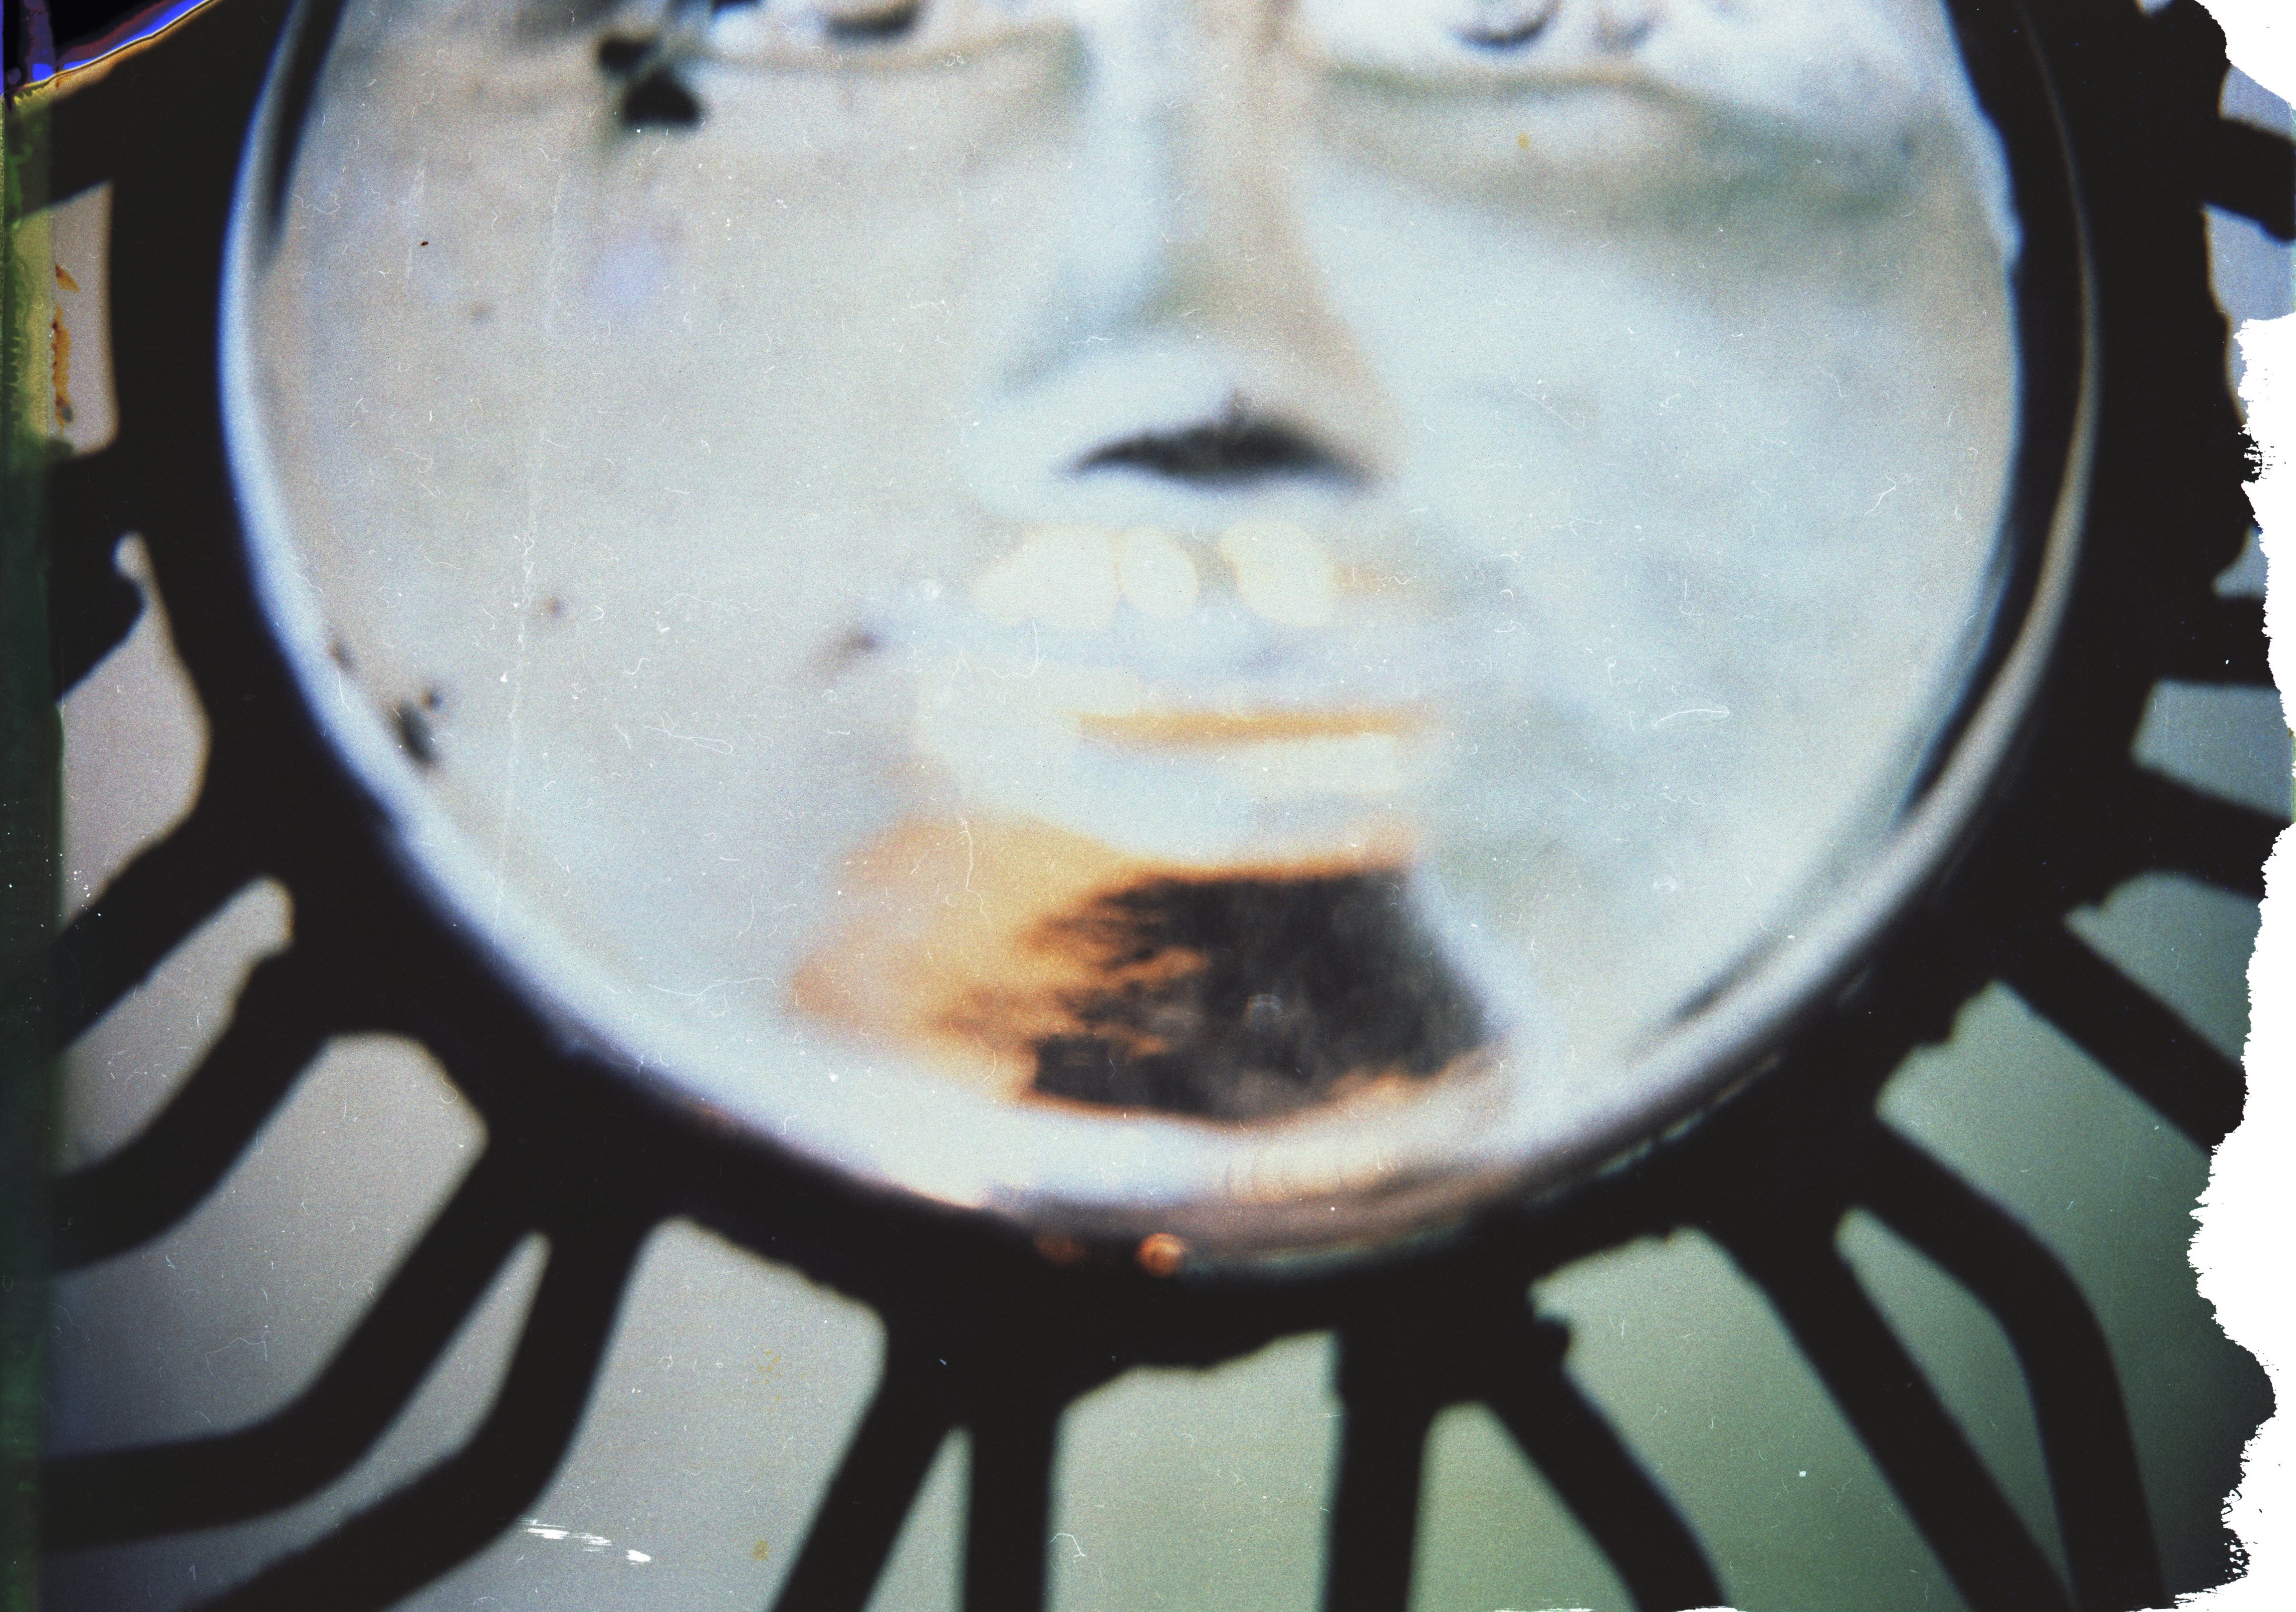
sun, art, gold, lips, sol, image, dorado, shape, fujifilmfp100c, instantfilm, labios, polaroidcolorpackiii, roidweek2016